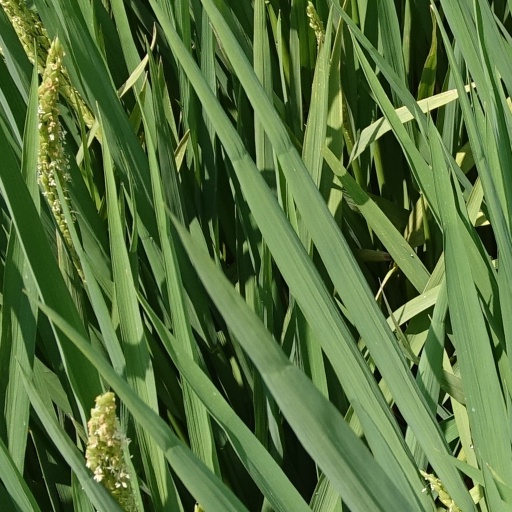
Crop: rice